Sanctuary of Hercules Victor (Tivoli)

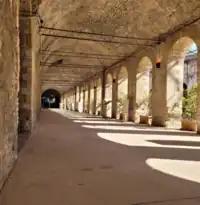
temenos portico

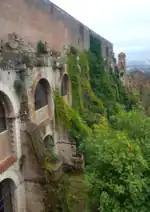
Northern facade

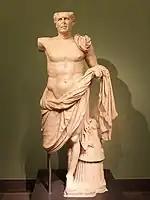
So-called Tivoli General

The sanctuary has many affinities with the nearby contemporary sanctuary of Fortuna Primigenia in Palestrina, with its theatre set on the hill dominated by the sacred square, even if it differs in the size of the temenos, the location of the auditorium of the theatre, the double portico and the presence of the via tecta.